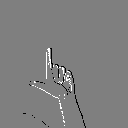
ASL letter: l